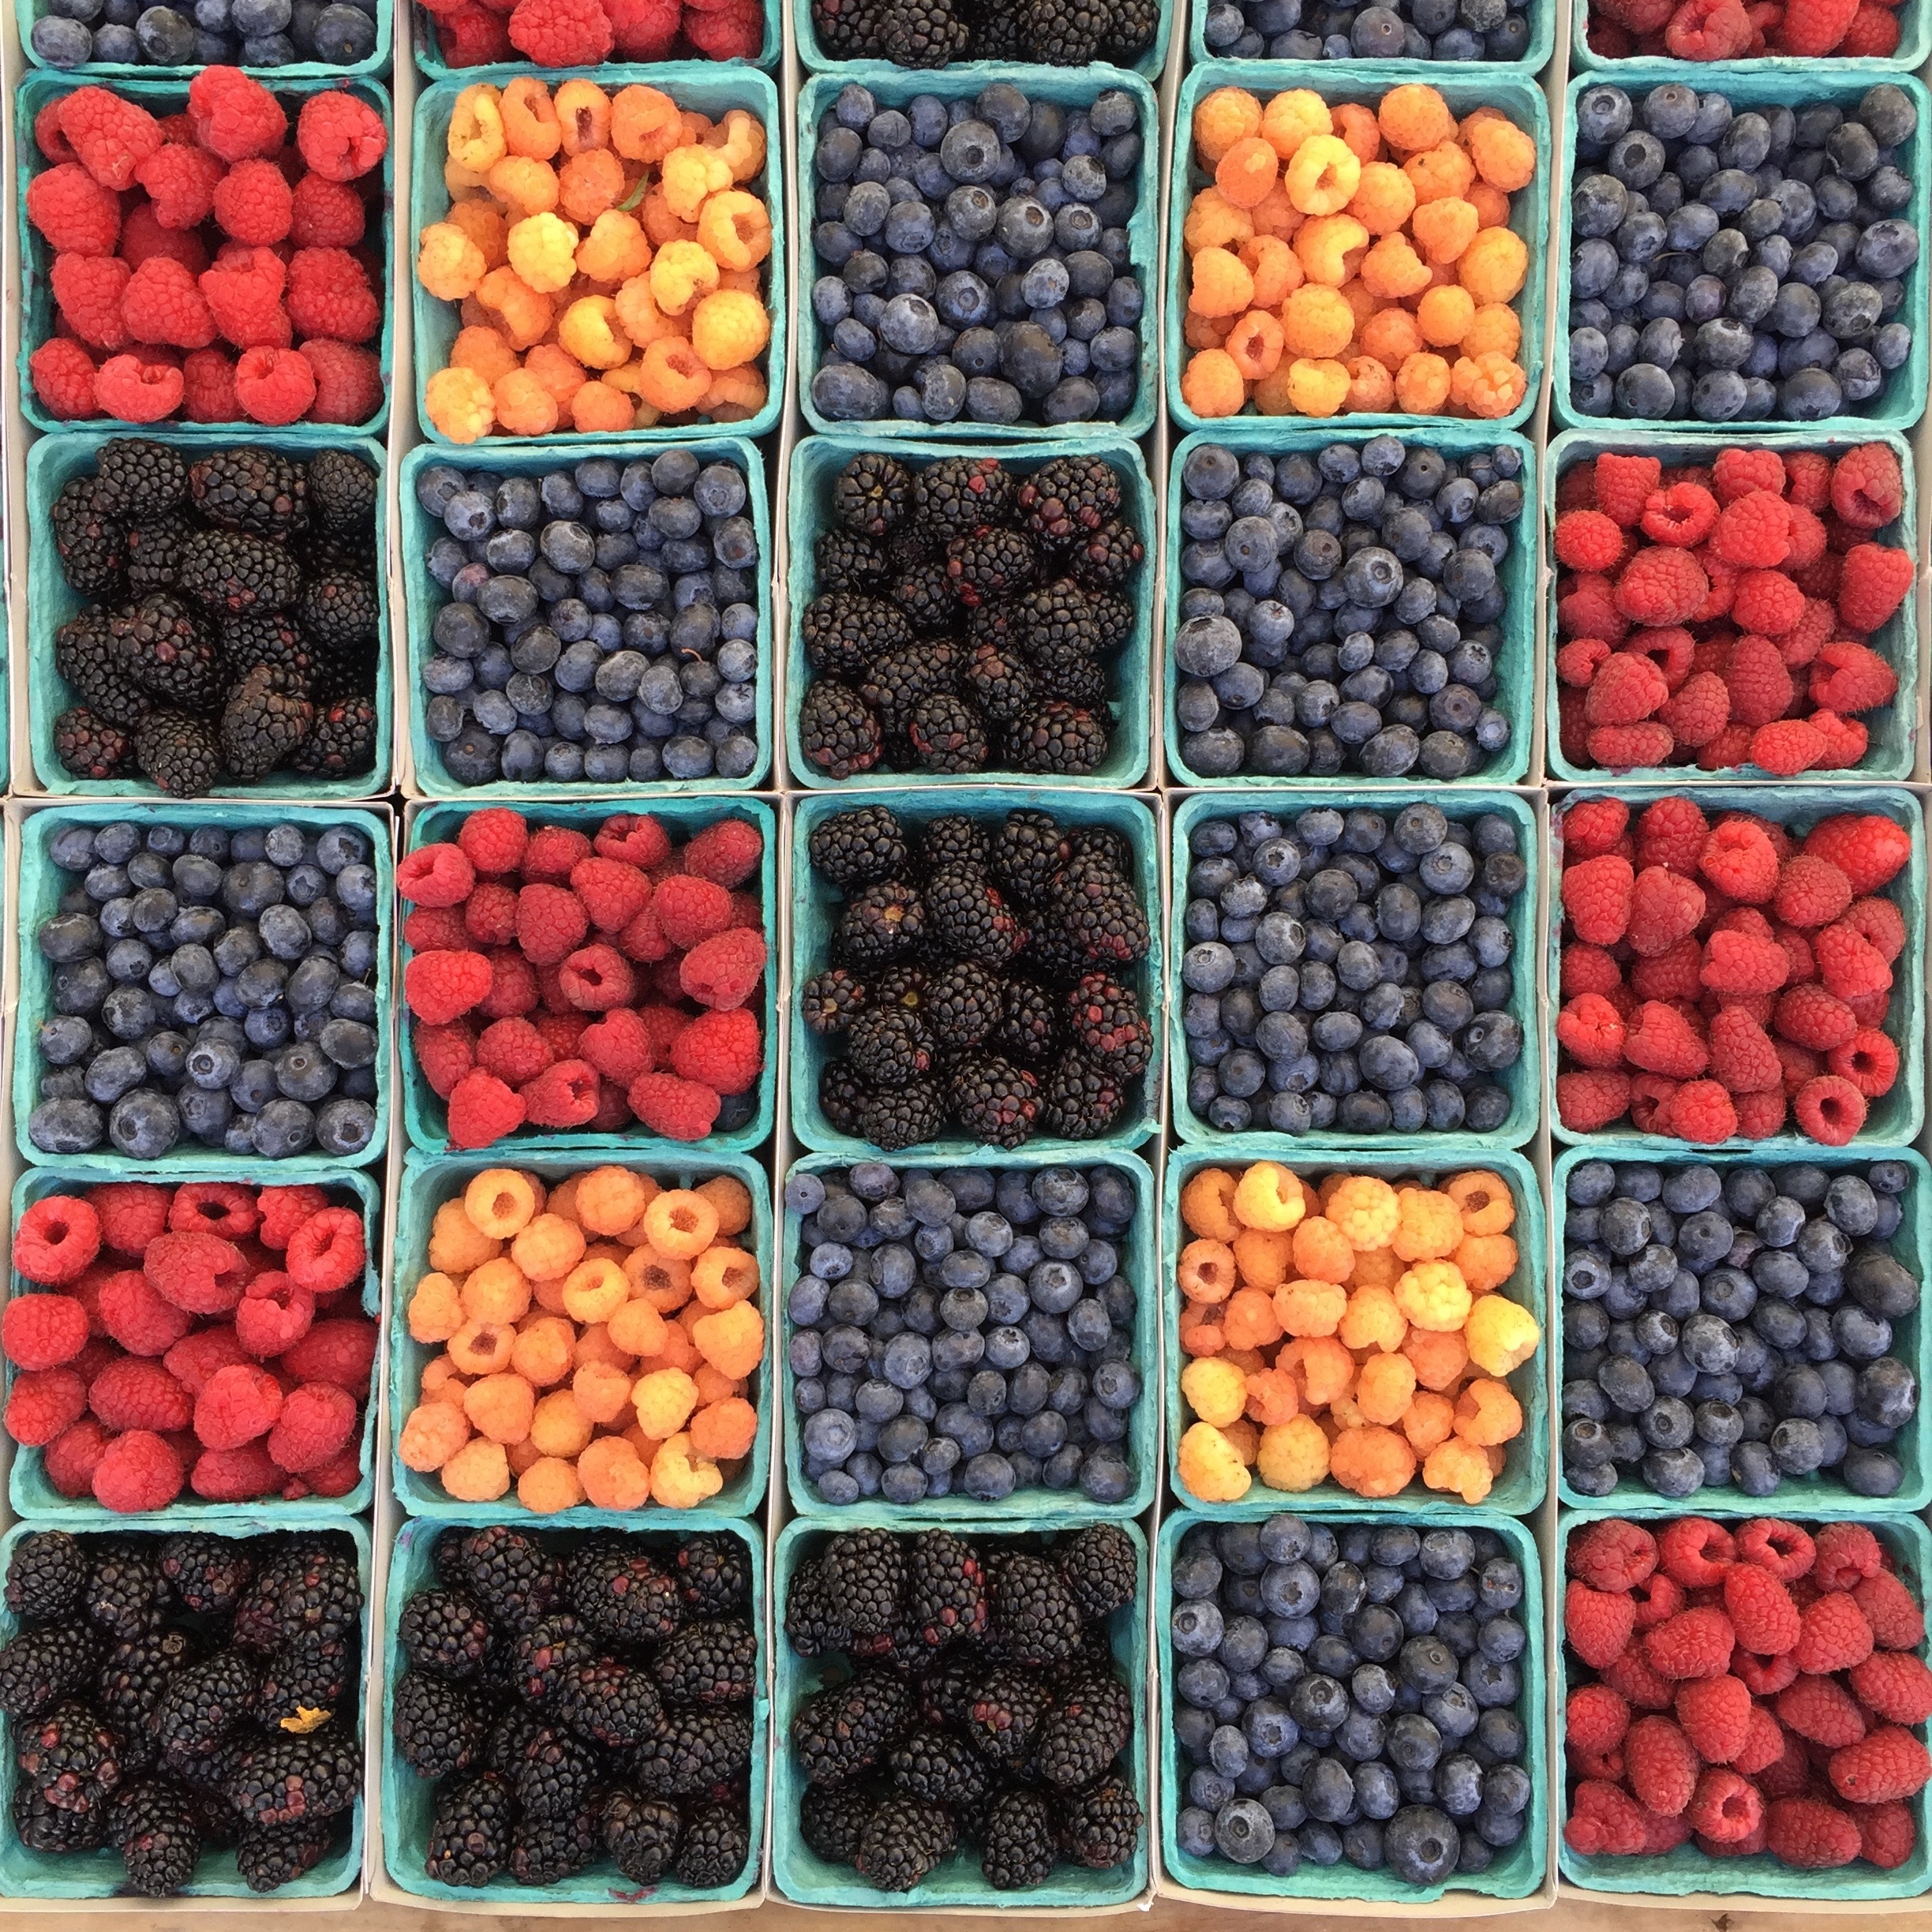
plant, fruit, berry, flower, pattern, food, produce, dessert, berries, blueberries, raspberries, boxes, mulberry